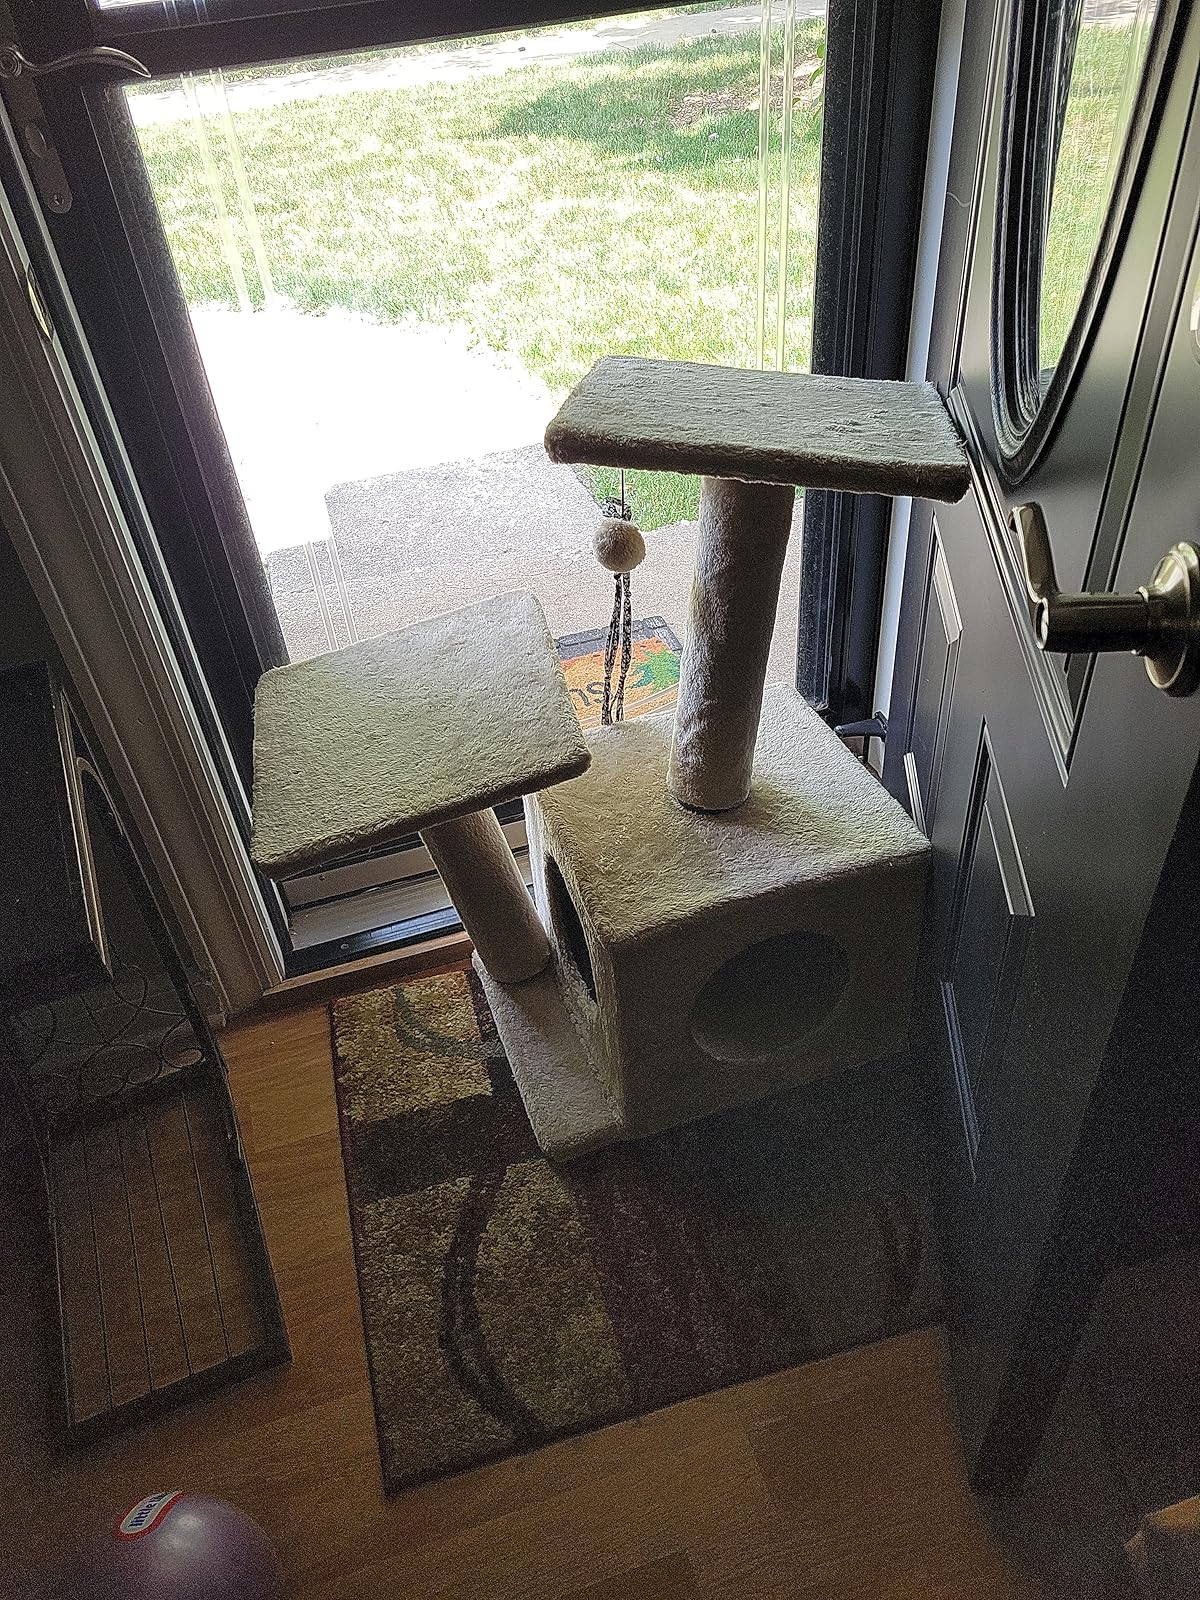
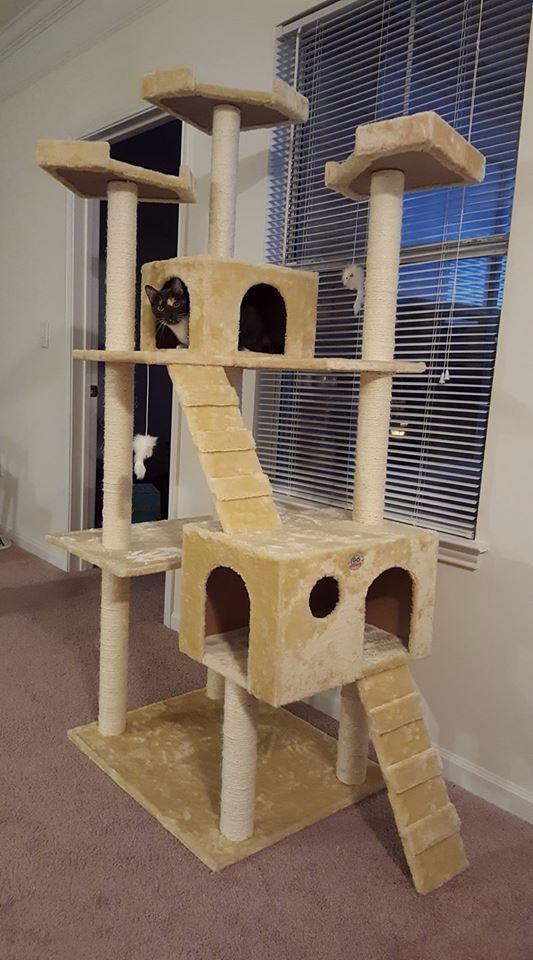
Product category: items_cat tree
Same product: no